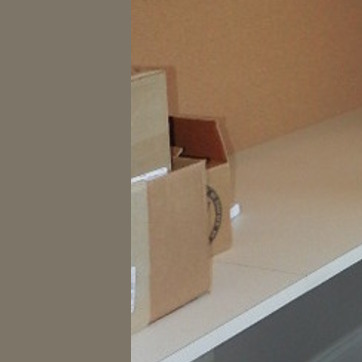
Material: paper